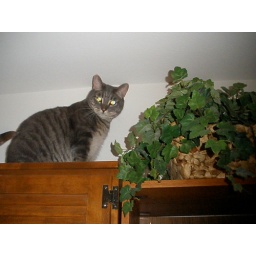
Late evening and feeling frisky, Ulick decides to scale the book shelf and look down upon us all.